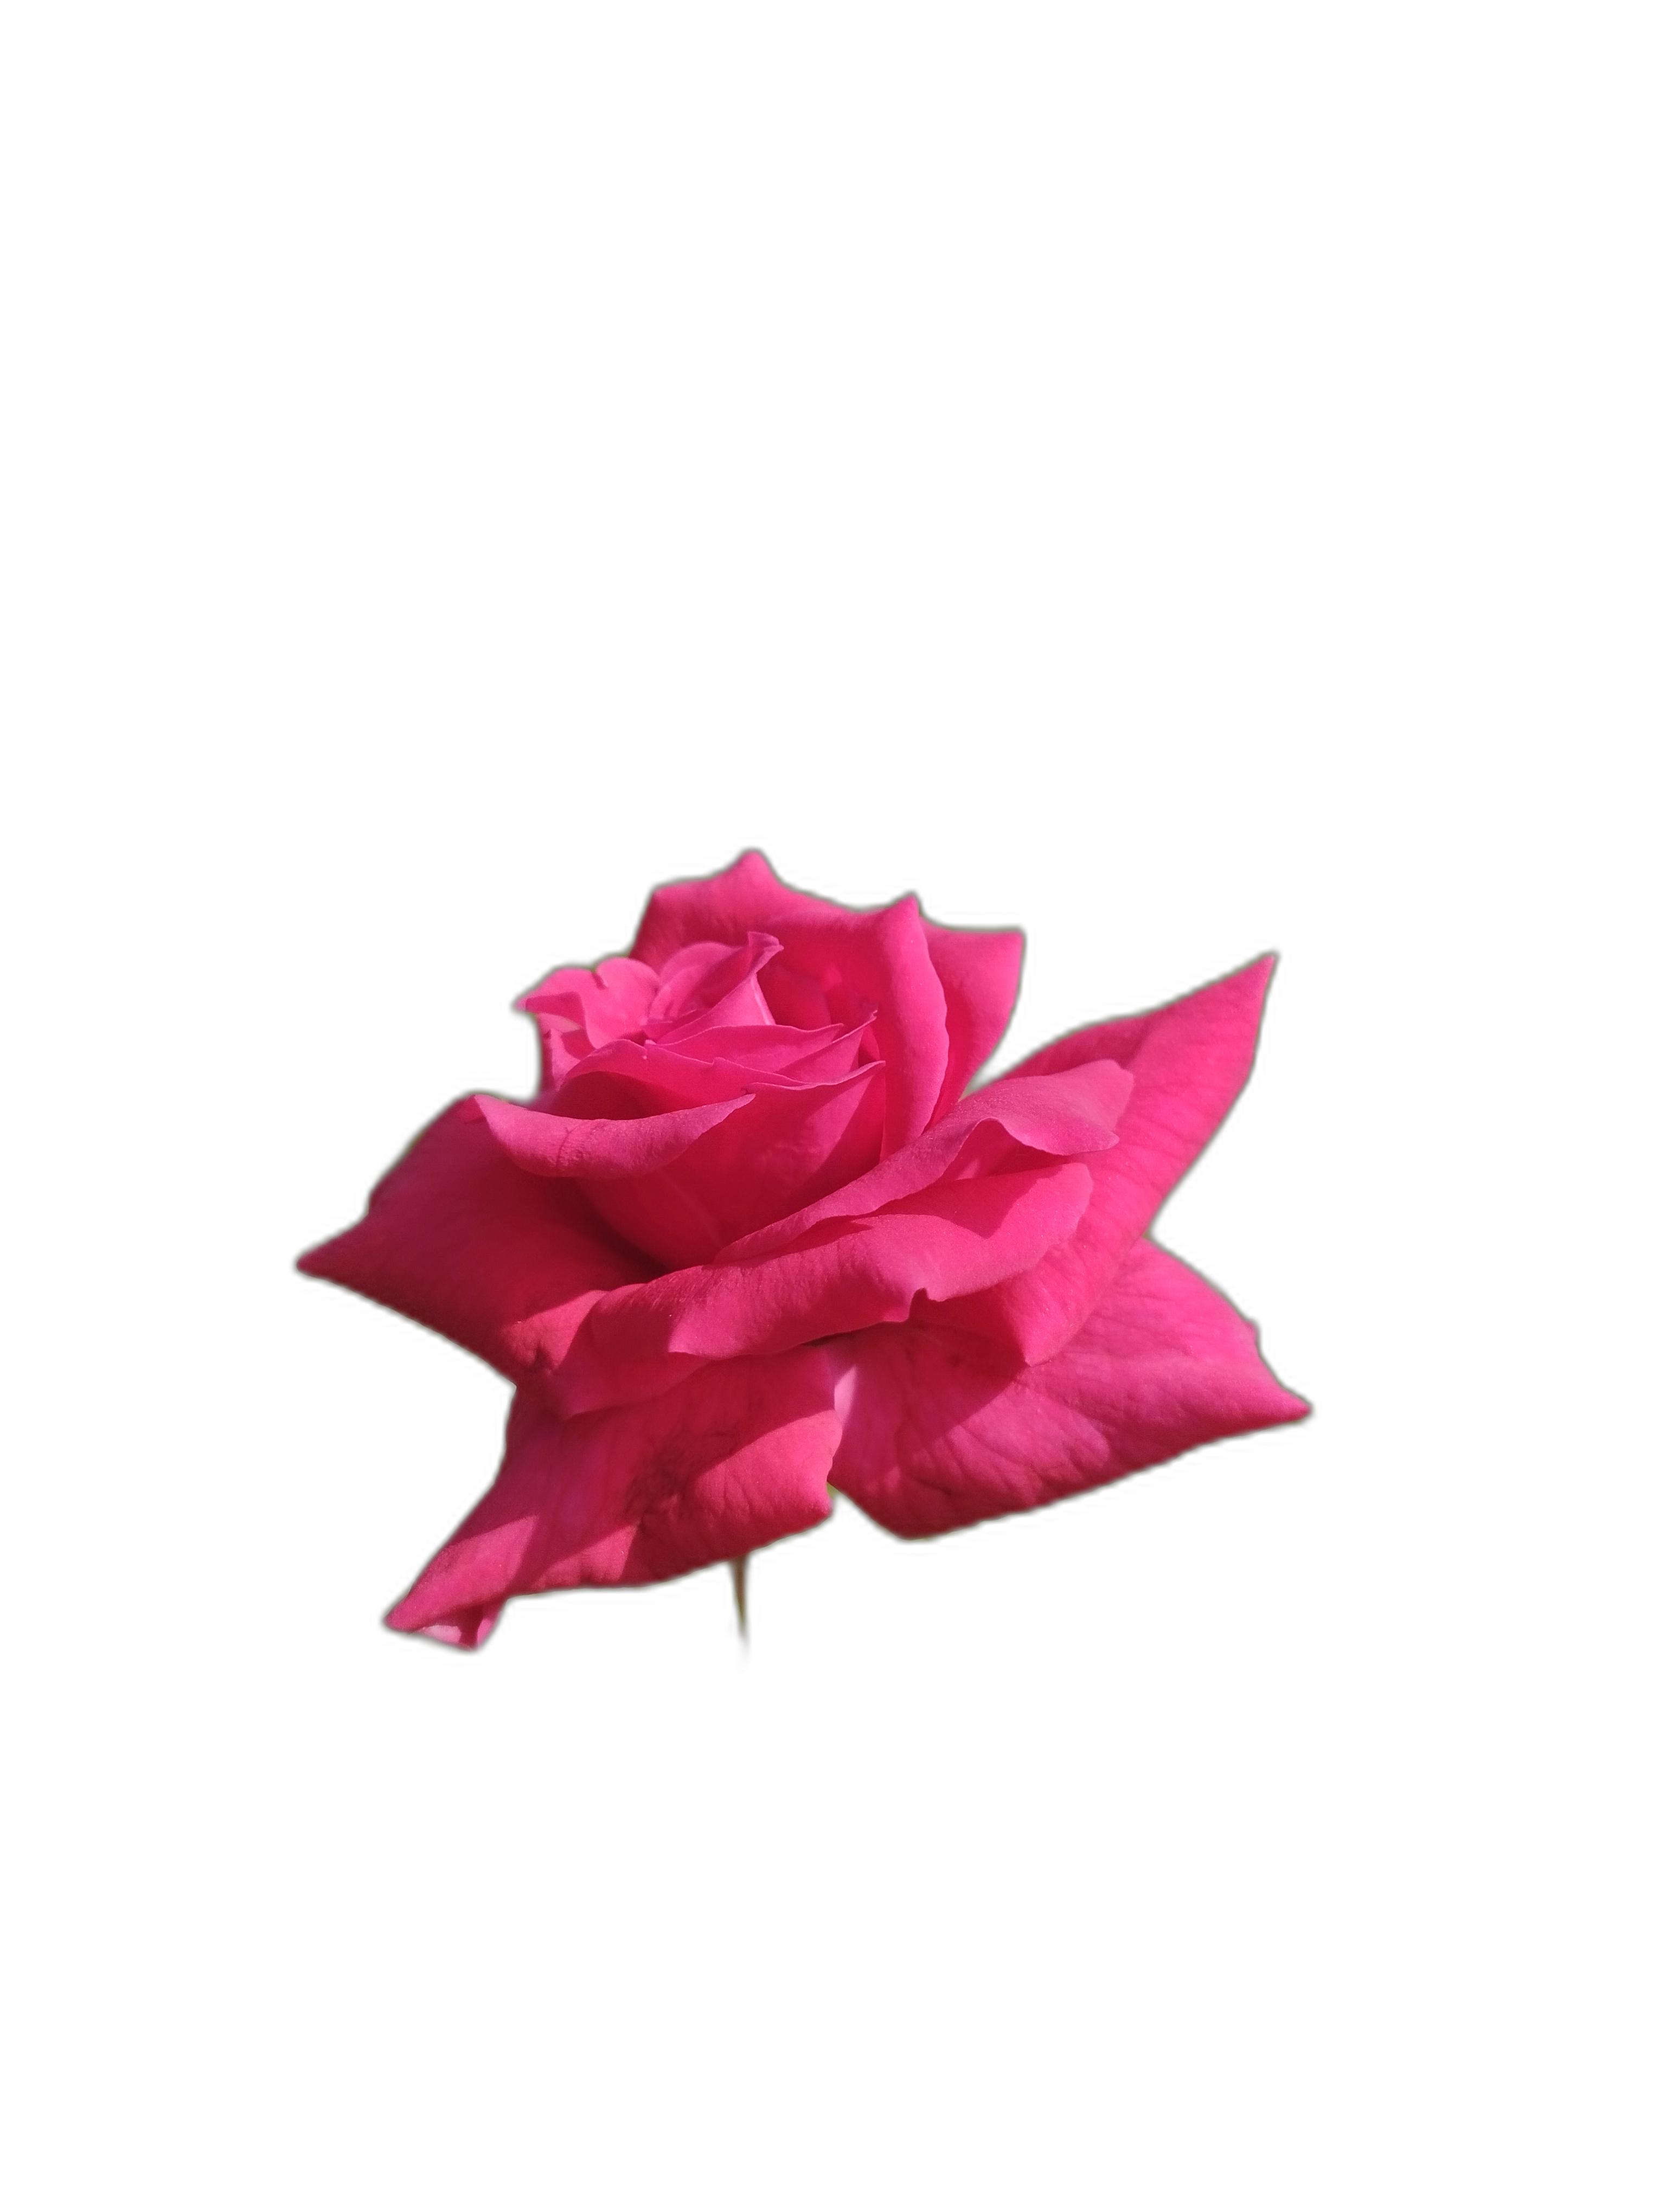
Label: Rose